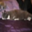
Label: cat